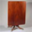
Label: table